DeKalb County Courthouse (Missouri)

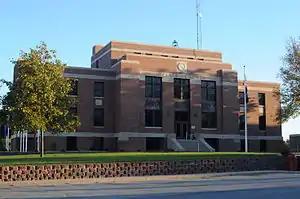

DeKalb County Courthouse is a historic courthouse located in Maysville, DeKalb County, Missouri. It was designed by George R. Eckel of Eckel & Aldrich and built in 1939. It is a low red brick building with concrete bands and Moderne style details. It consists of a three-story main block with two-story flanking wings. The building measures 110 feet by 55 feet.